James Rowson

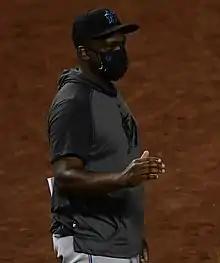
Rowson with the Miami Marlins in 2020

James Frank Rowson (born September 12, 1976) is an American professional baseball coach. He is the hitting coach for the New York Yankees of Major League Baseball (MLB). He was previously a coach in MLB for the Chicago Cubs, Minnesota Twins, Miami Marlins, and Detroit Tigers.